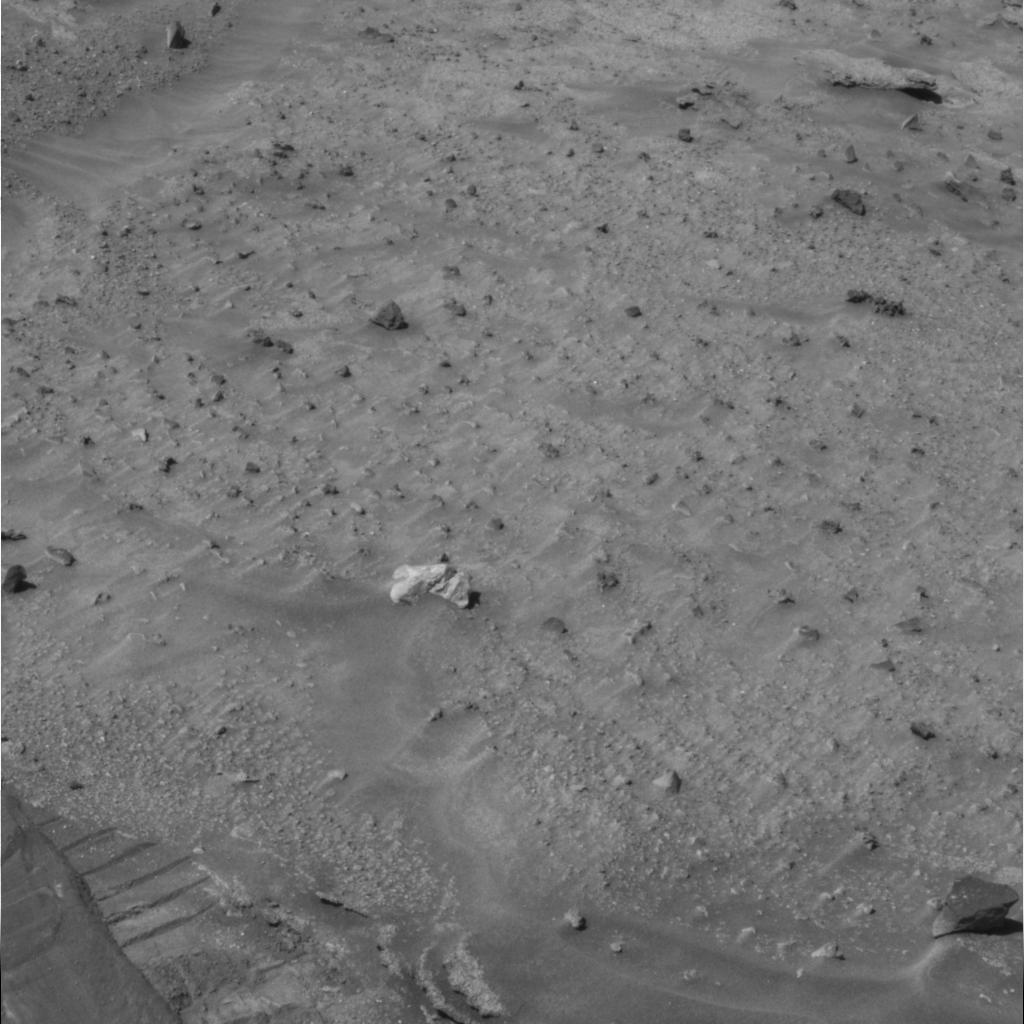
Surface features visible: Rover Tracks, Clasts, Dunes/Ripples, Soil, Nearby Surface